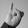
ASL letter: I